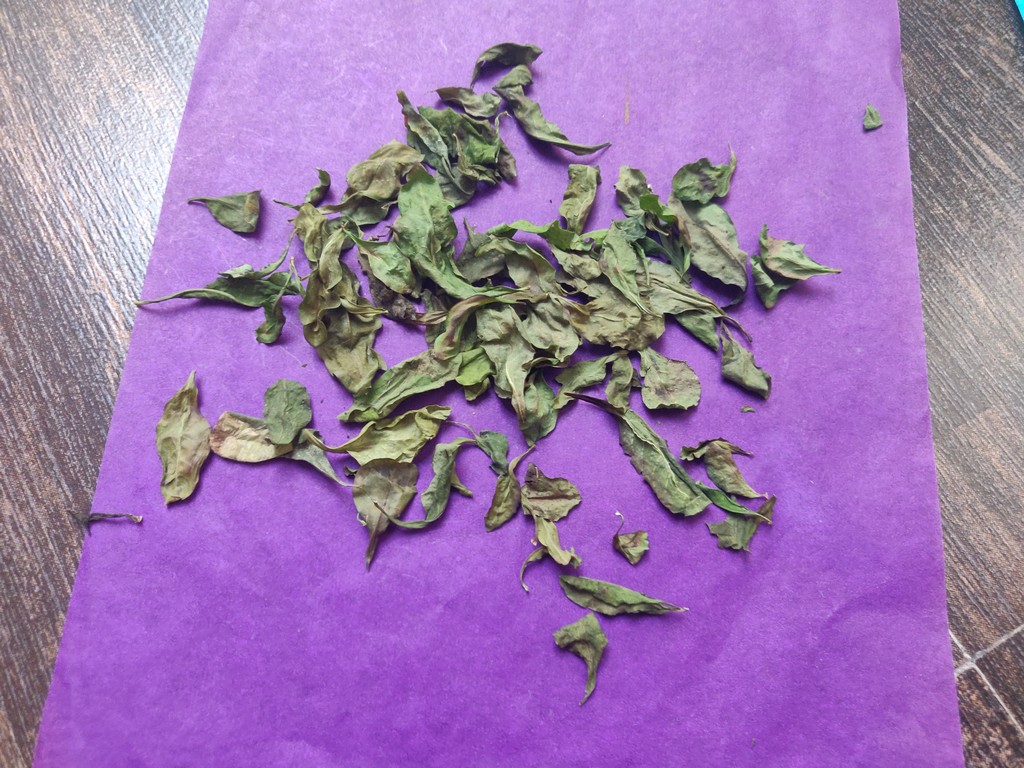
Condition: Dried
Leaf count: multiple
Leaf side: unknown